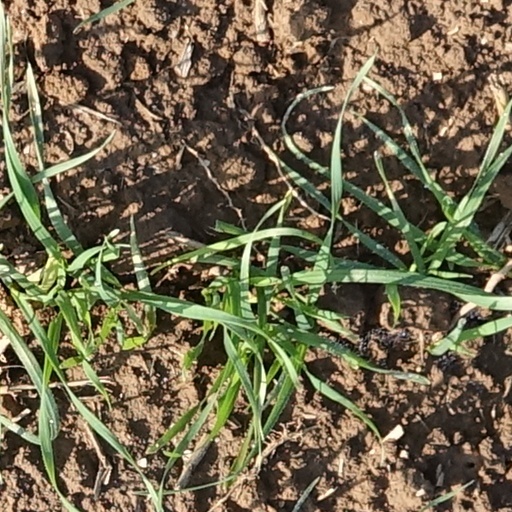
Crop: wheat